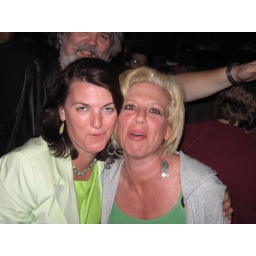
The Heaters rock Americade at Duffy's Tavern in Lake George, one of the country's biggest motorcycle rallies.